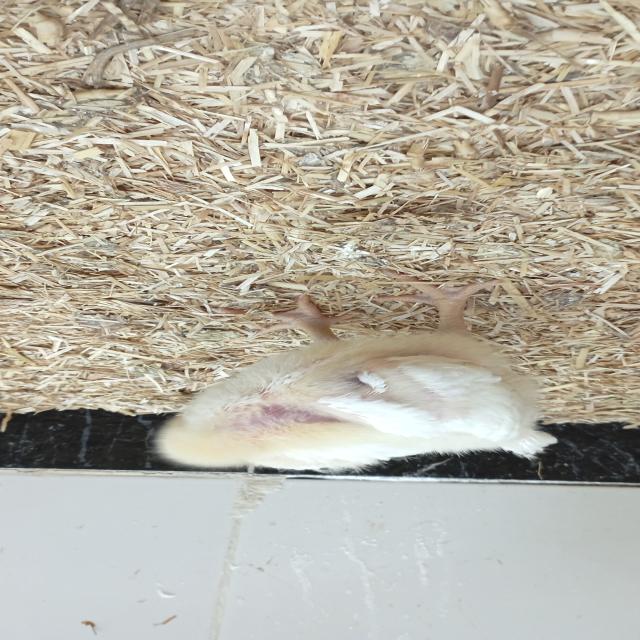
Weight: 369 g